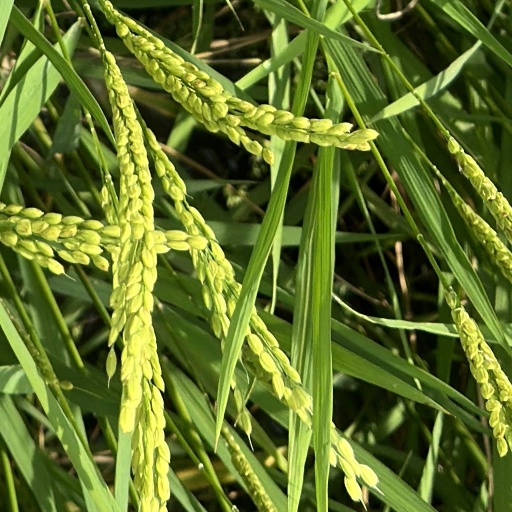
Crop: rice